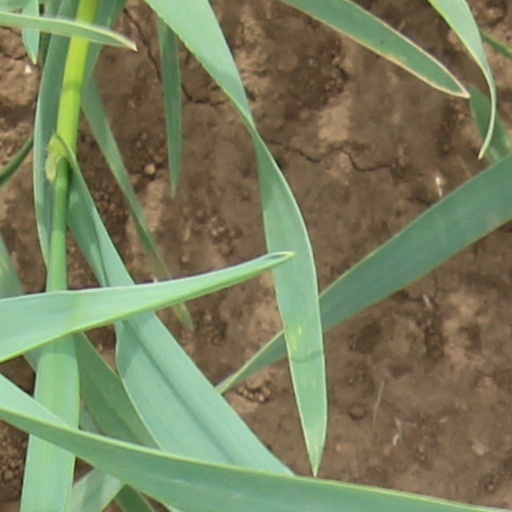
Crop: wheat